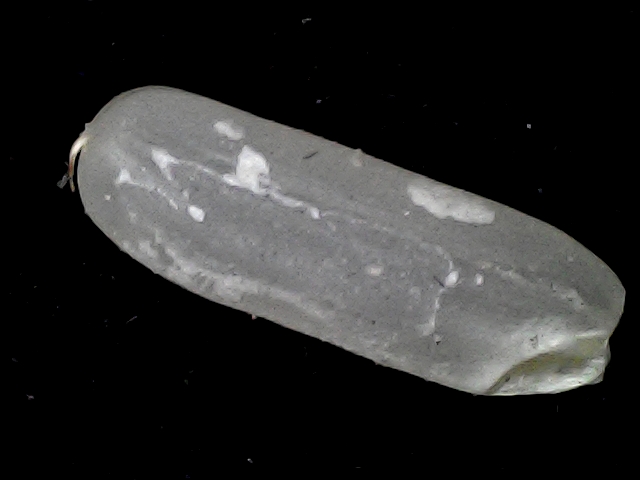
Rice variety: BD87